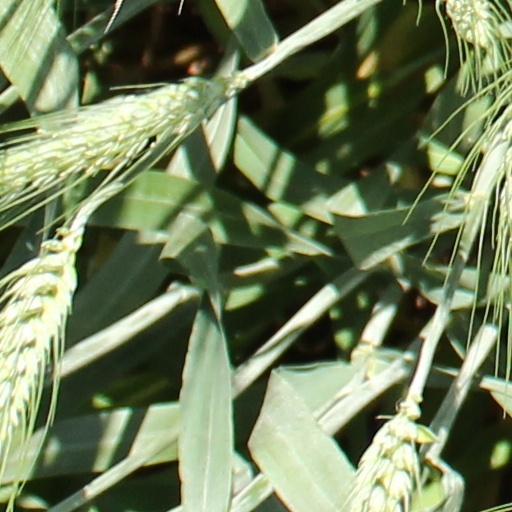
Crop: wheat